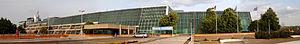
Le Sava Centar, ou Centre Sava, est un centre international de congrès situé à Belgrade, la capitale de la Serbie. Il accueille également un centre d'affaires, ainsi que de nombreuses manifestations culturelles.
Stojan Maksimović est un architecte serbe.